Qualcomm Snapdragon

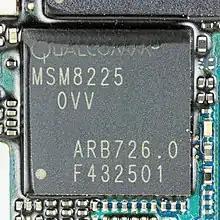
Snapdragon S4 Play Processor - Qualcomm MSM8225

In early 2011, Qualcomm announced Krait, an in-house CPU microarchitecture design supporting the ARM v7 instruction set. SoCs featuring Krait were named S4 supports asynchronous symmetrical multi-processing (aSMP), meaning each processor core adjusted its clock speed and voltage based on the device's activity in order to optimize battery usage. Prior models were renamed to S1, S2 and S3 to distinguish between each generation.